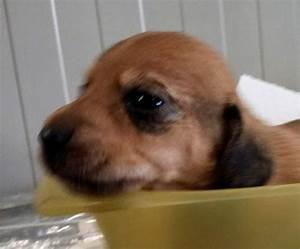
dog